Jabalpur

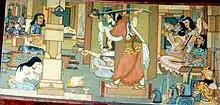
Rani Durgavati preparing for the battle of Narrai; fresco by Beohar Rammanohar Sinha in Jabalpur's Shaheed-Smarak

Jabalpur was an important centre of power during the rule of the Gond kings of Garha-Mandla.